Woodbine station

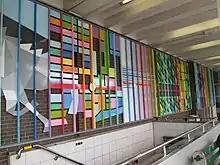
Artwork "Directions Intersections Connections" by Marmin Borins

The artwork titled "Directions Intersections Connections" by Marmin Borins hangs on the exterior wall at the station's bus platform. Covering , the artwork consists of brightly-coloured coated metal panels arranged in geometric patterns. According to the TTC's Public Art page, the geometric patterns "express the motion and directional routes of transit, the intersections of communities and place, and the connections of site to both the present and the past".